Tribute (1980 film)

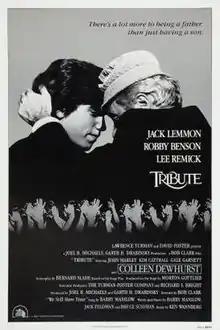
Film poster

Tribute is a 1980 Canadian comedy-drama film directed by Bob Clark and starring Jack Lemmon as Scottie Templeton, a terminally ill Broadway agent trying to make amends with his family and friends. Robby Benson and Lee Remick co-star, with supporting roles Colleen Dewhurst, John Marley, Kim Cattrall, and Gale Garnett. It is based on the play of the same name by Bernard Slade, who also wrote the screenplay.